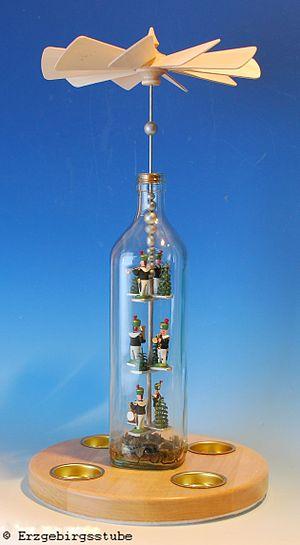
Une pyramide de Noël est un objet décoratif traditionnel associé aux fêtes de Noël, principalement produit et utilisé en Allemagne. Originaire de la région des Monts Métallifères, c'est une sorte de carrousel à un ou plusieurs niveaux utilisant un principe physique simple afin d'obtenir un mouvement : la combustion de bougies génère un courant d'air chaud qui met en mouvement une hélice située au sommet d'un axe, lequel entraîne un ou des plateaux où sont fixées des figurines qui se mettent à tourner. Généralement construite en bois, la pyramide de Noël peut présenter des thèmes chrétiens ou profanes.